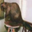
Label: beaver